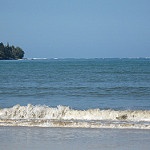
Label: sea